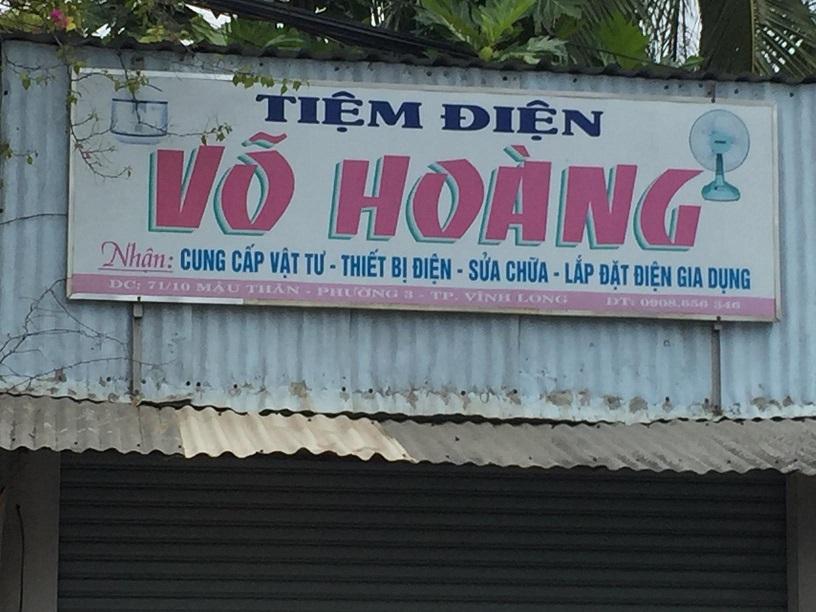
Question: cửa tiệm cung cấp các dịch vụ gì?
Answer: cửa tiệm cung cấp vật tư, thiết bị điện, sửa chữa, lắp đặt điện gia dụng